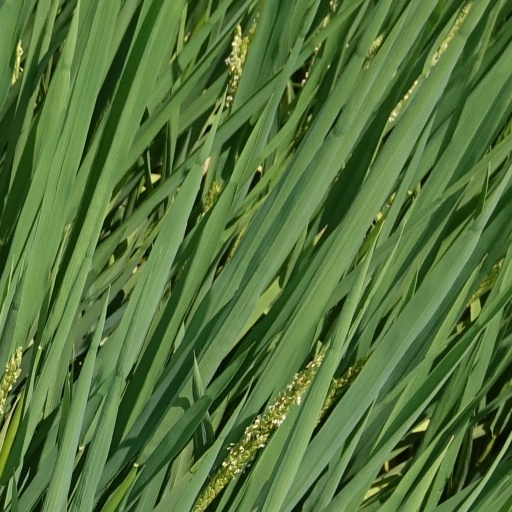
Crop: rice